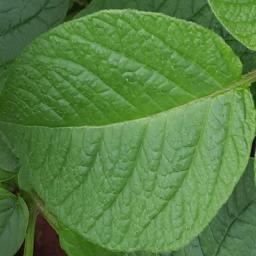
Etiqueta: Sana